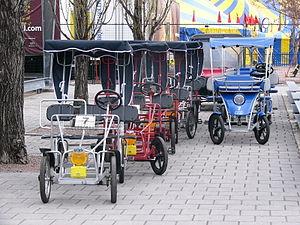
La rosalie, ou le cuistax, est un petit véhicule terrestre vélocipède, généralement quadricycle, pouvant accueillir plusieurs passagers dont chacun dispose de pédales pour le propulser.